Lockheed YF-22

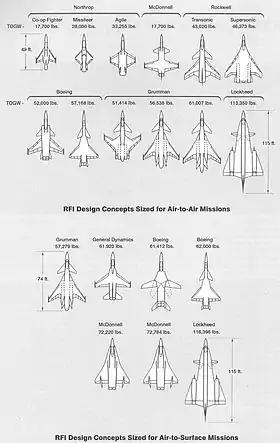
Diagram of several designs submitted for ATF RFI. Note Lockheed's large CL-2016 design with inspiration from the SR-71 family.

The USAF sent out the ATF request for information (RFI) to the aerospace industry in May 1981 to explore what the future fighter aircraft could look like, and subsequently established a Concept Development Team (CDT) to analyze the results. Eventually code-named ""Senior Sky"", the ATF at this time was still in the midst of requirements definition with both air-to-air and air-to-ground missions in consideration, and consequently there was substantial variety in the responses from the industry. Lockheed's initial concept was a particularly large aircraft called CL-2016, nicknamed "battlecruiser" for its size, that resembled its SR-71/YF-12 with large delta wings and engines mounted in nacelles spaced away from the fuselage and would have had similarly high operating speed and altitude as a missile platform (or "missileer" per Lockheed).